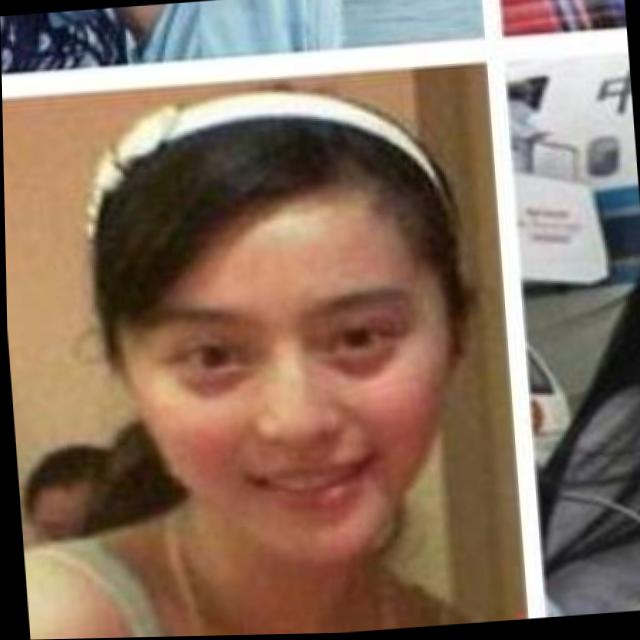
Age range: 21-44